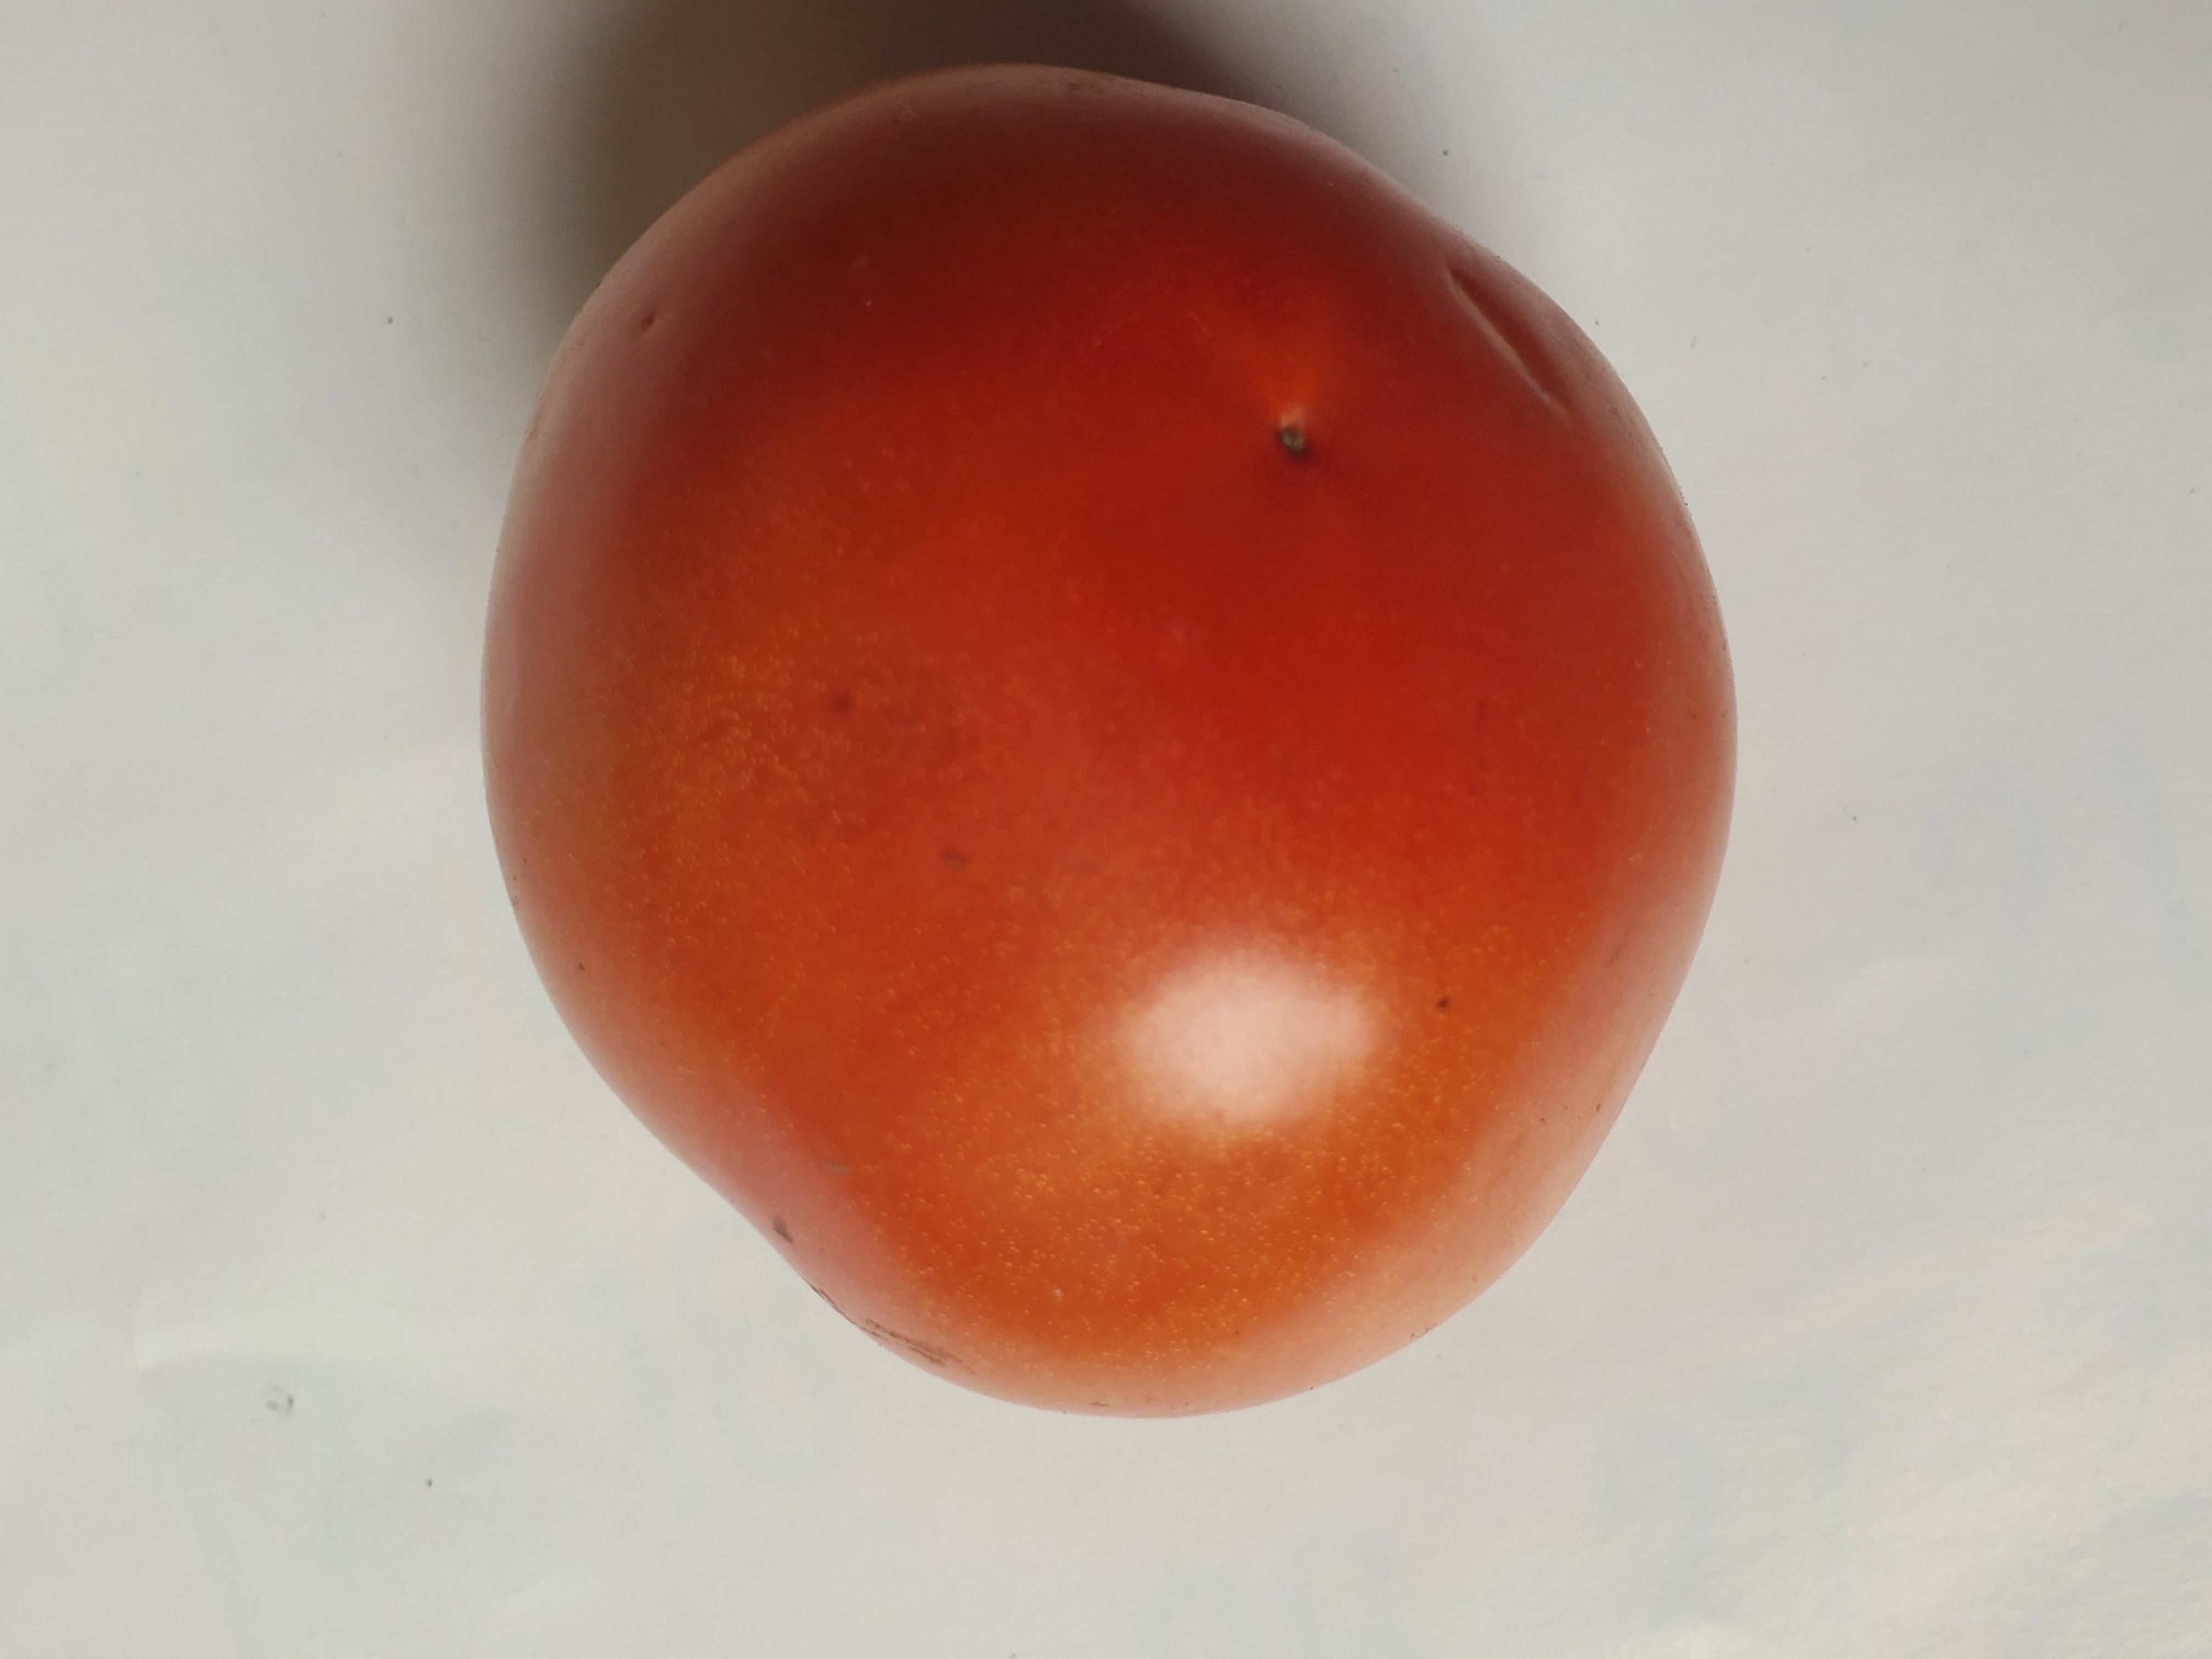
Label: Fresh